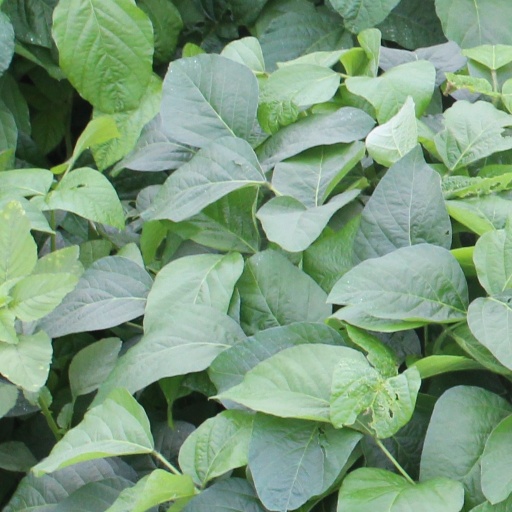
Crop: soybean